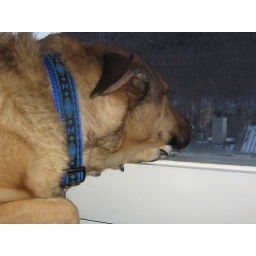
My doggy at the loon condo looking out the big window in front